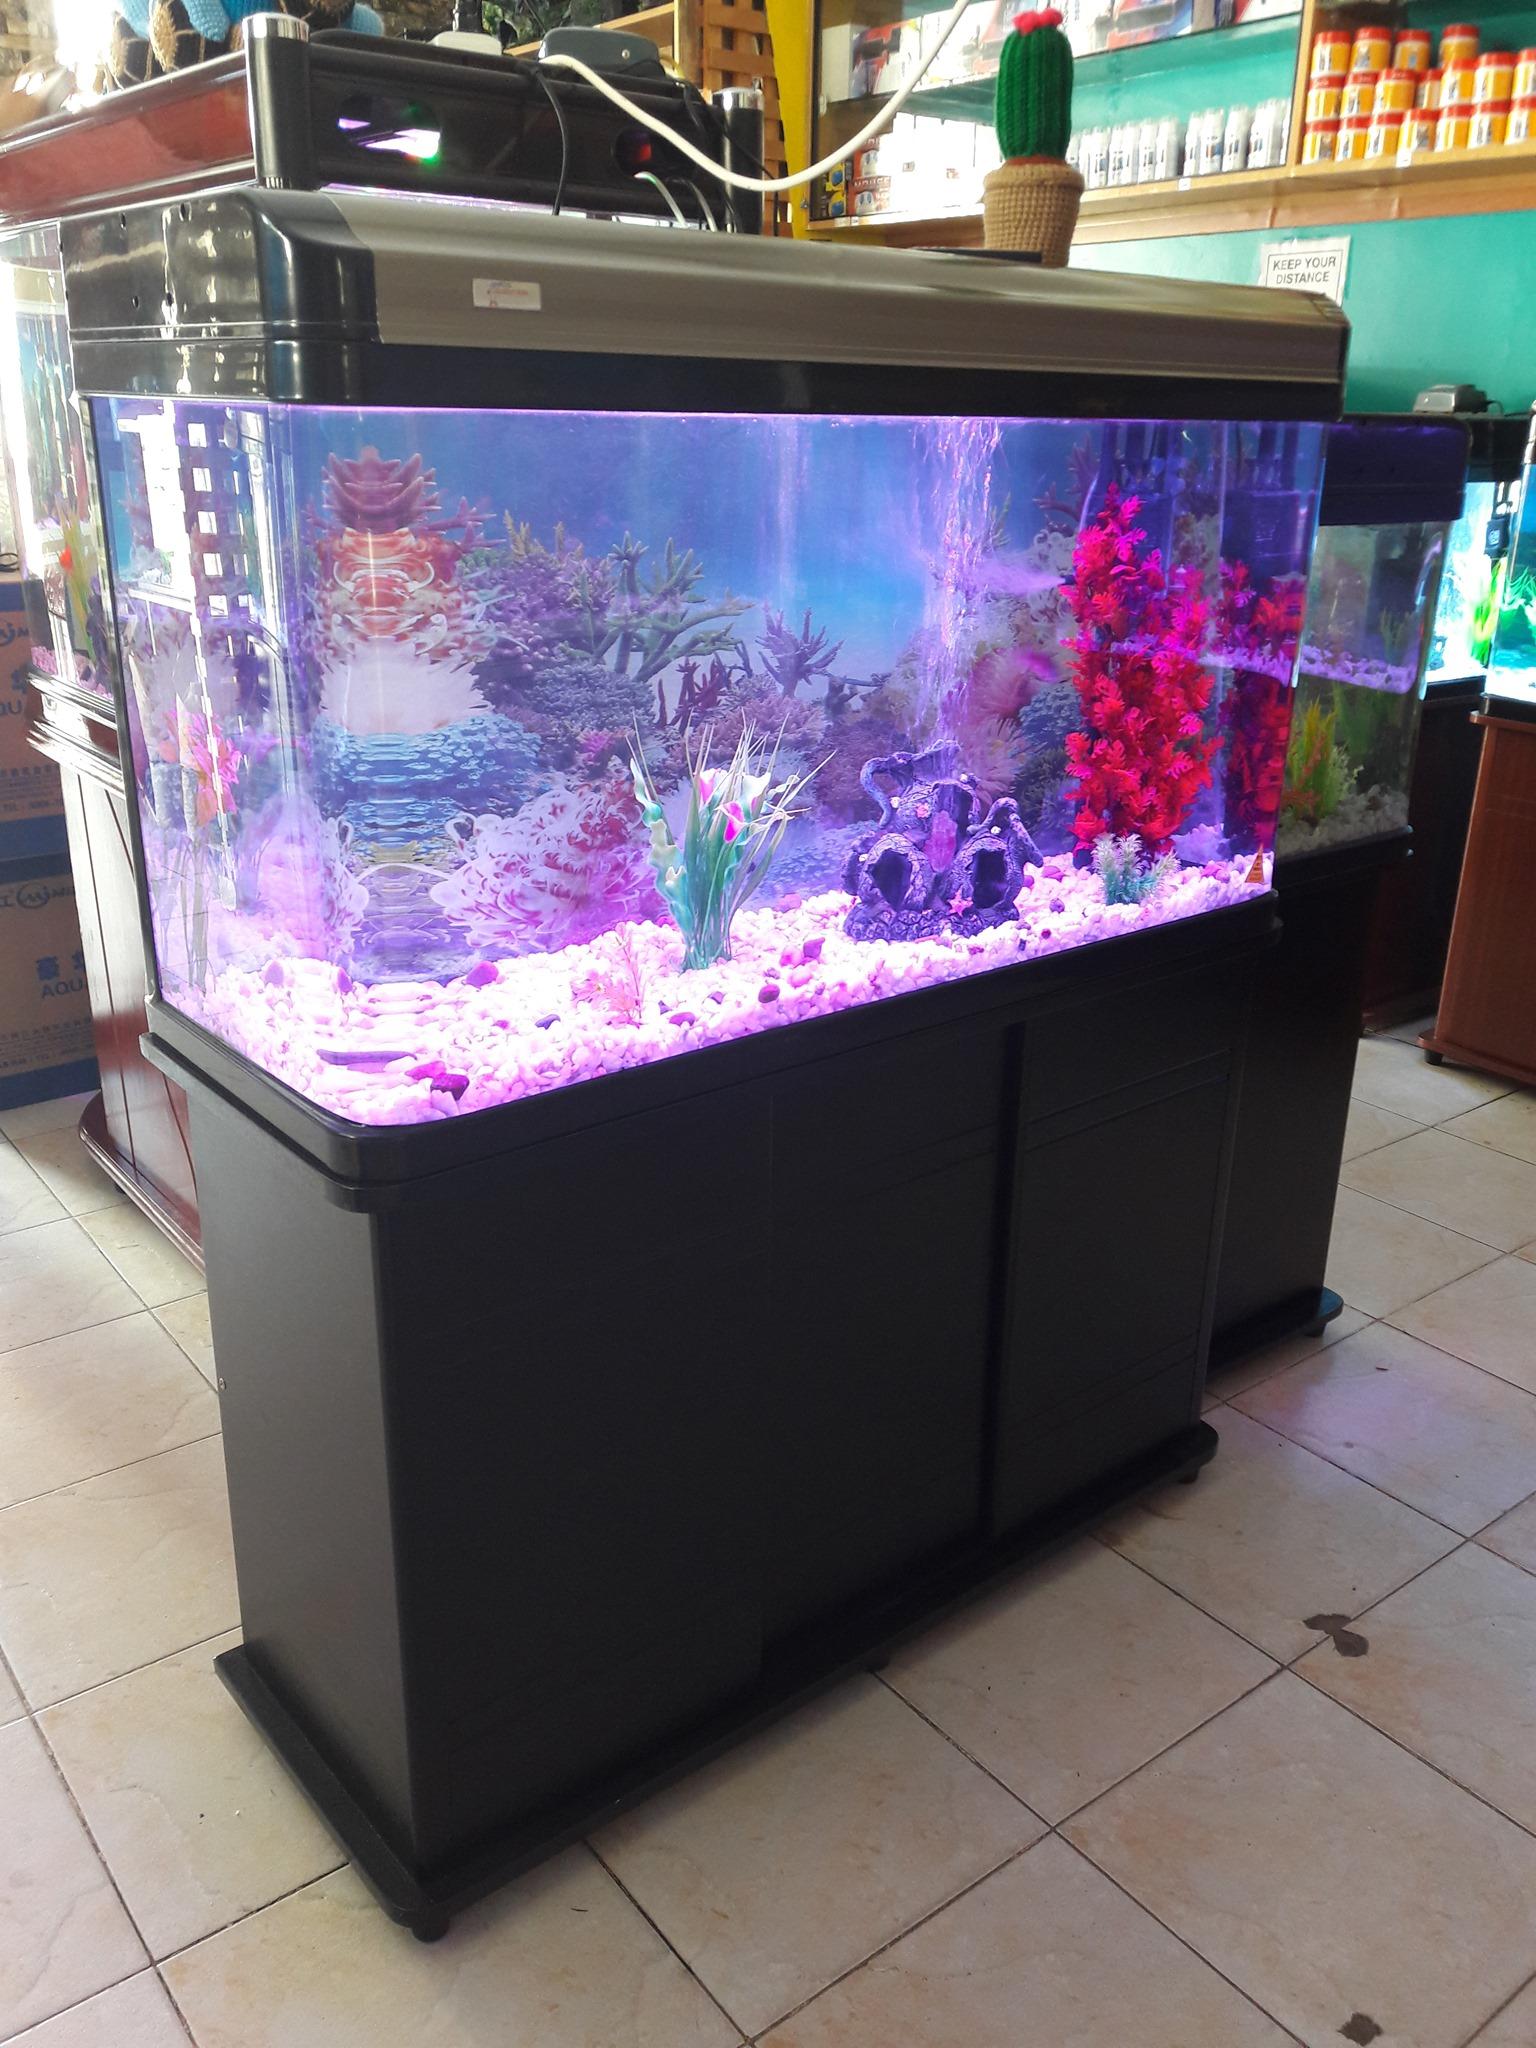
Tanki ambalo limetengenezwa kwa kutumia mbao pamoja na kioo, ndani yake kukiwa na maji masafi pamoja na urembo wa maua ambayo hutumika kwaajili ya ufugaji wa samaki wa mapambo.